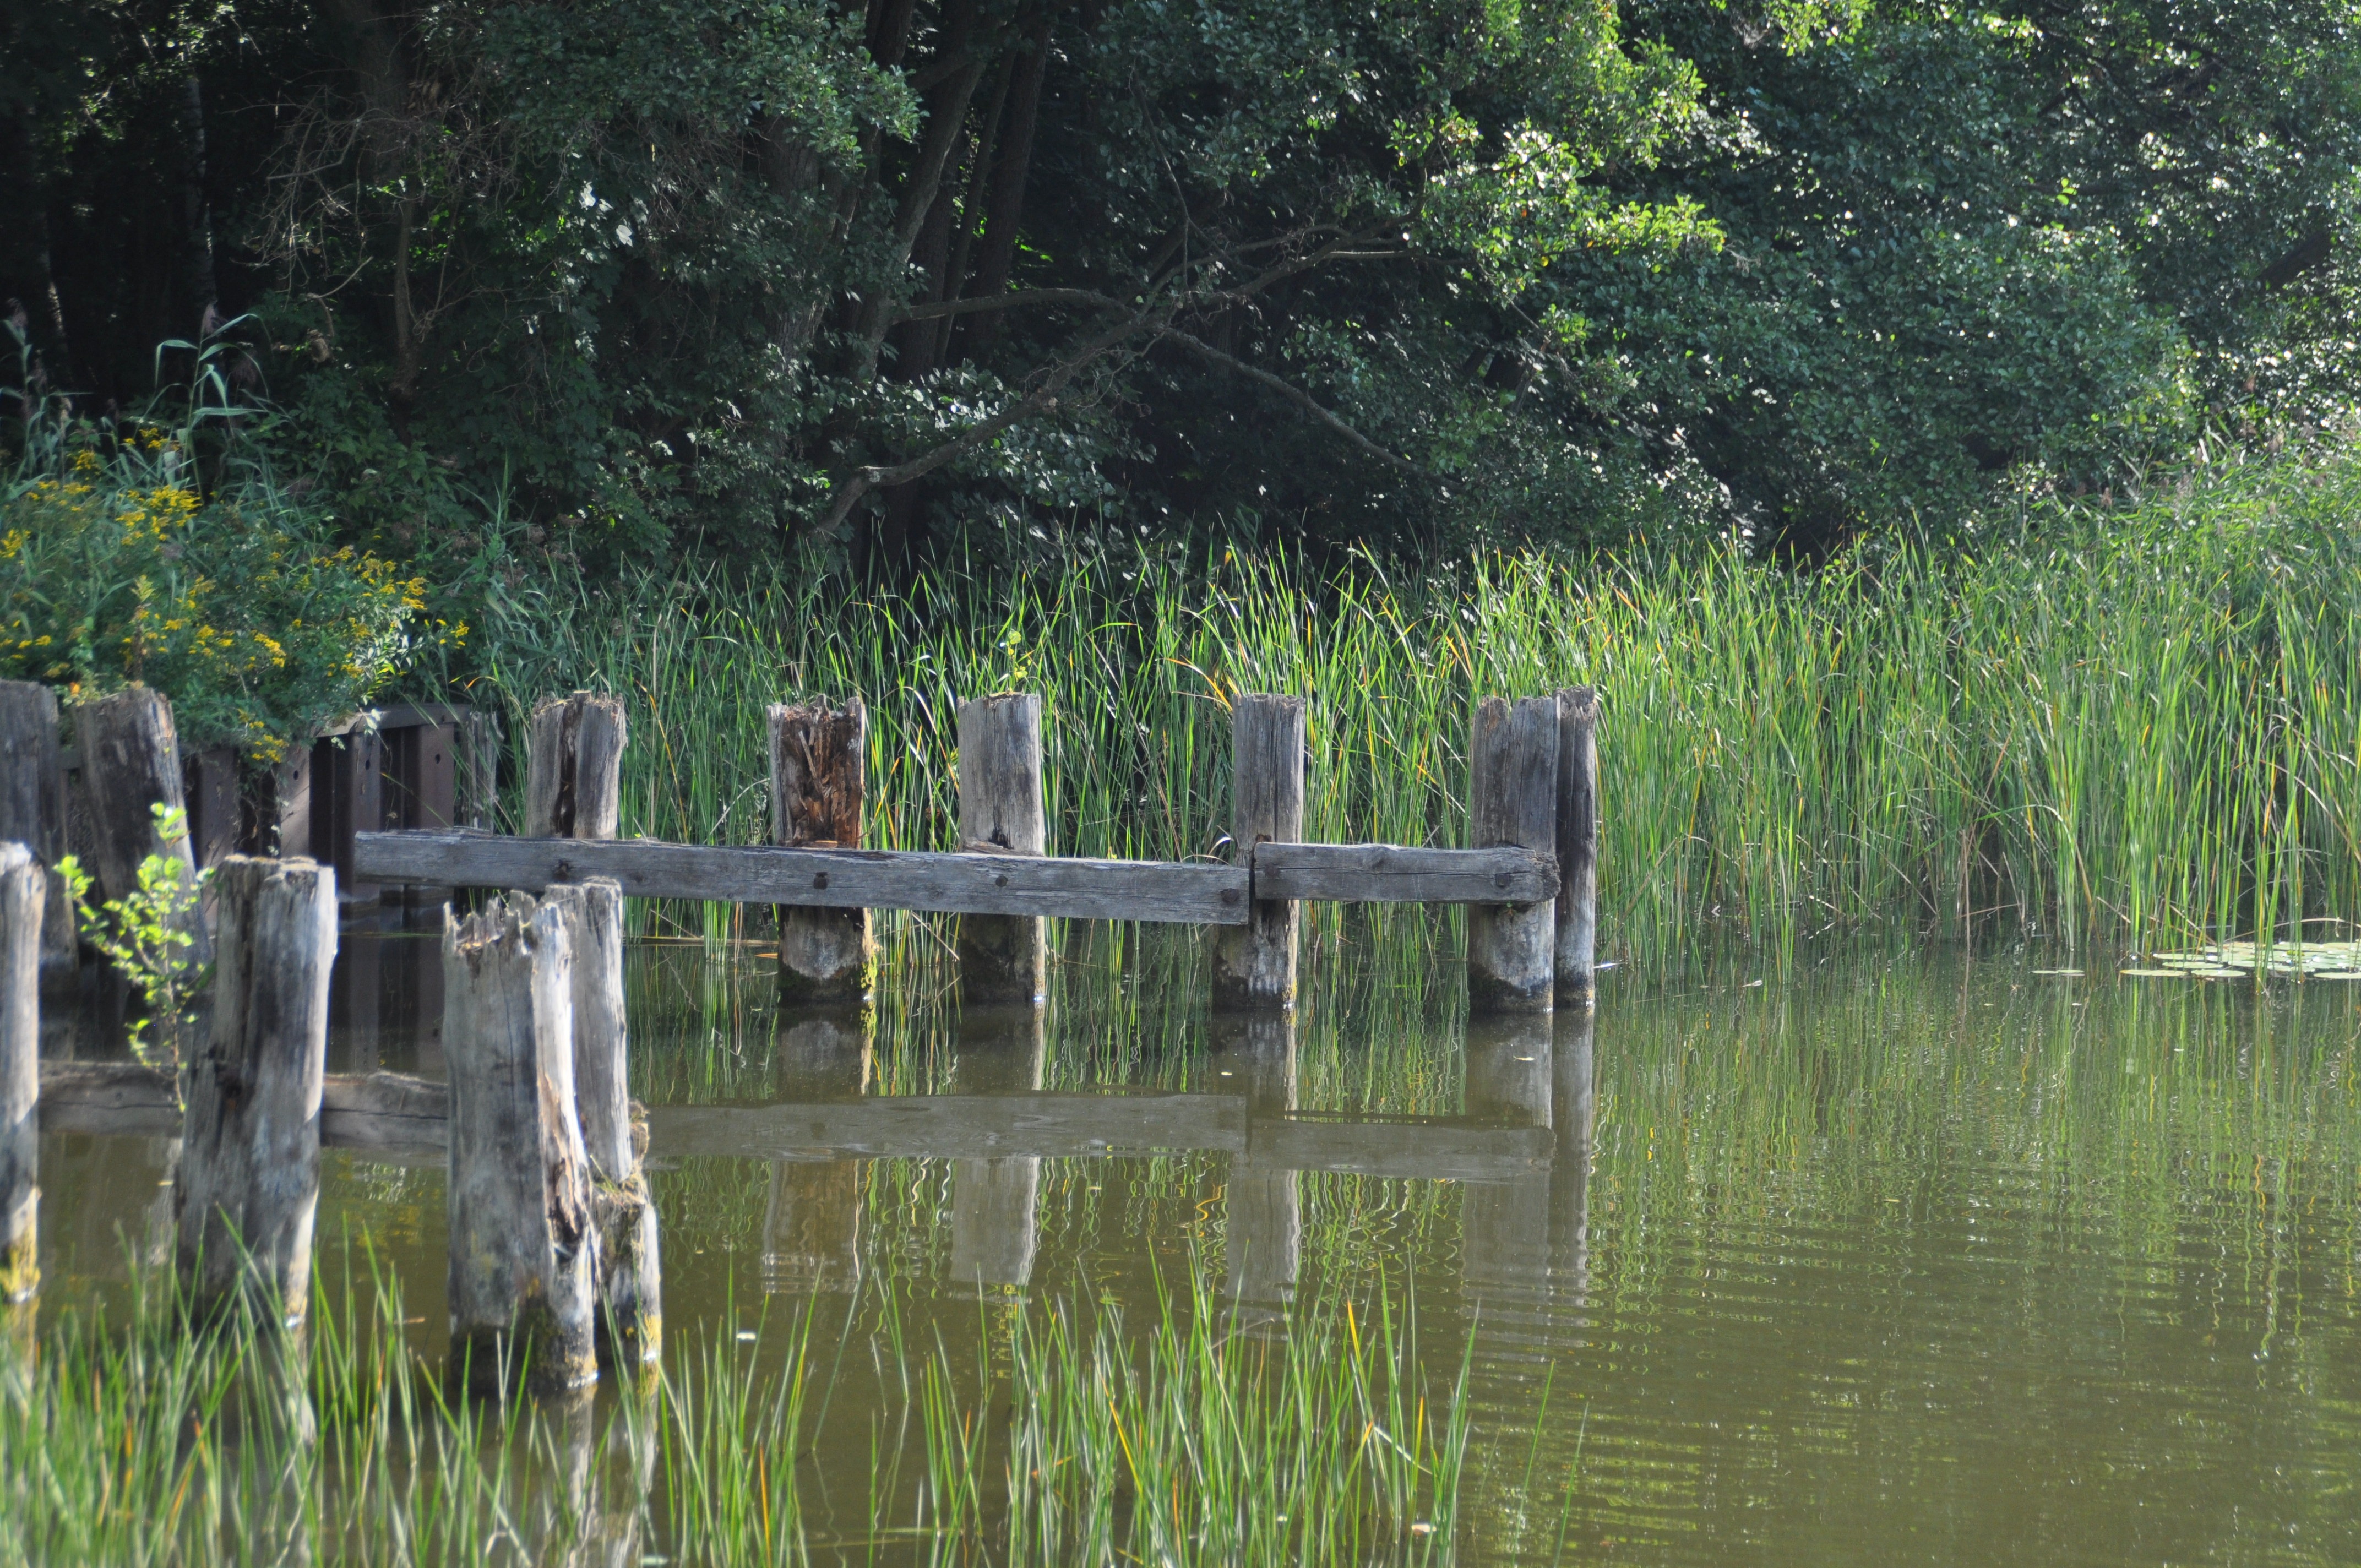
tree, water, nature, marsh, swamp, wood, lake, river, pond, idyllic, web, reflection, jetty, waterway, wetland, woodland, habitat, waters, ecosystem, nature reserve, m ritz, fish pond, natural environment, bayou